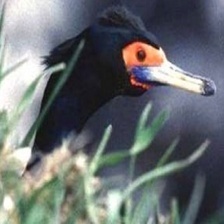
Species: RED FACED CORMORANT
Scientific name: PHALACROCORAX URILE